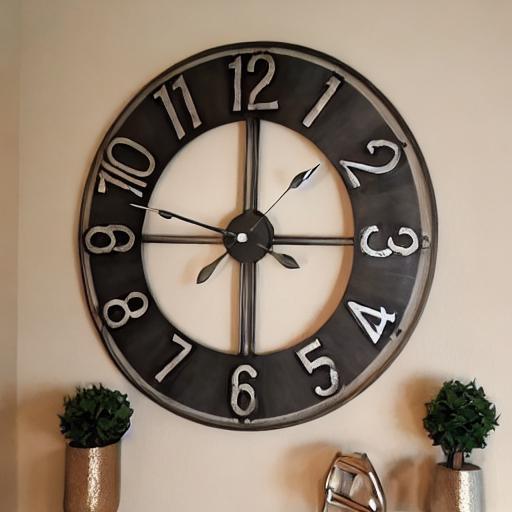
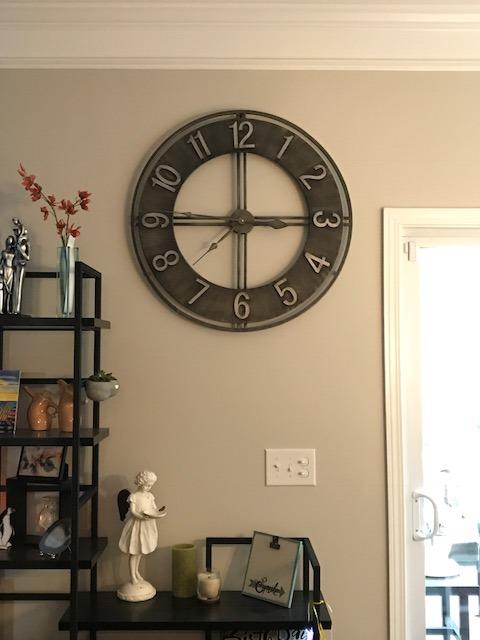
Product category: clock
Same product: no